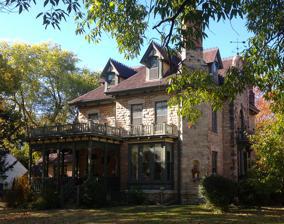
Building: W. P. Hackney House
Country: United States of America
Year built: 1886
Historic house in Kansas, United States United States historic place W. P. Hackney House U.S. National Register of Historic Places Show map of Kansas Show map of the United States Location 417 E. 10th St., Winfield, Kansas Coordinates 37°14′21″N 96°59′31″W / 37.23917°N 96.99194°W / 37.23917; -96.99194 Area 1 acre (0.40 ha) Built 1886 Built by Caton, William NRHP reference No. 73000749 Added to NRHP March 7, 1973 The W. P. Hackney House , located at 417 E. 10th St. in Winfield, Kansas , was built in 1886.  Also known as the Jarvis House , it was listed on the National Register of Historic Places in 1973. Completed in 1886, the three-story limestone house is an example of Vernacular architecture . It was home to W. P. Hackney, a prominent lawyer and politician. Including a one-story rear wing, the building is about 80 by 40 feet (24 m × 12 m) in plan. References